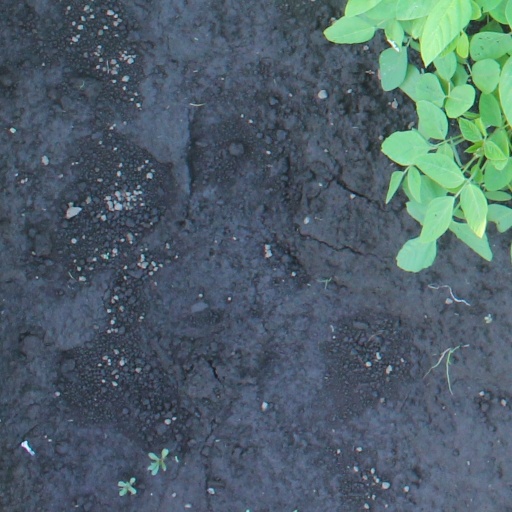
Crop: soybean